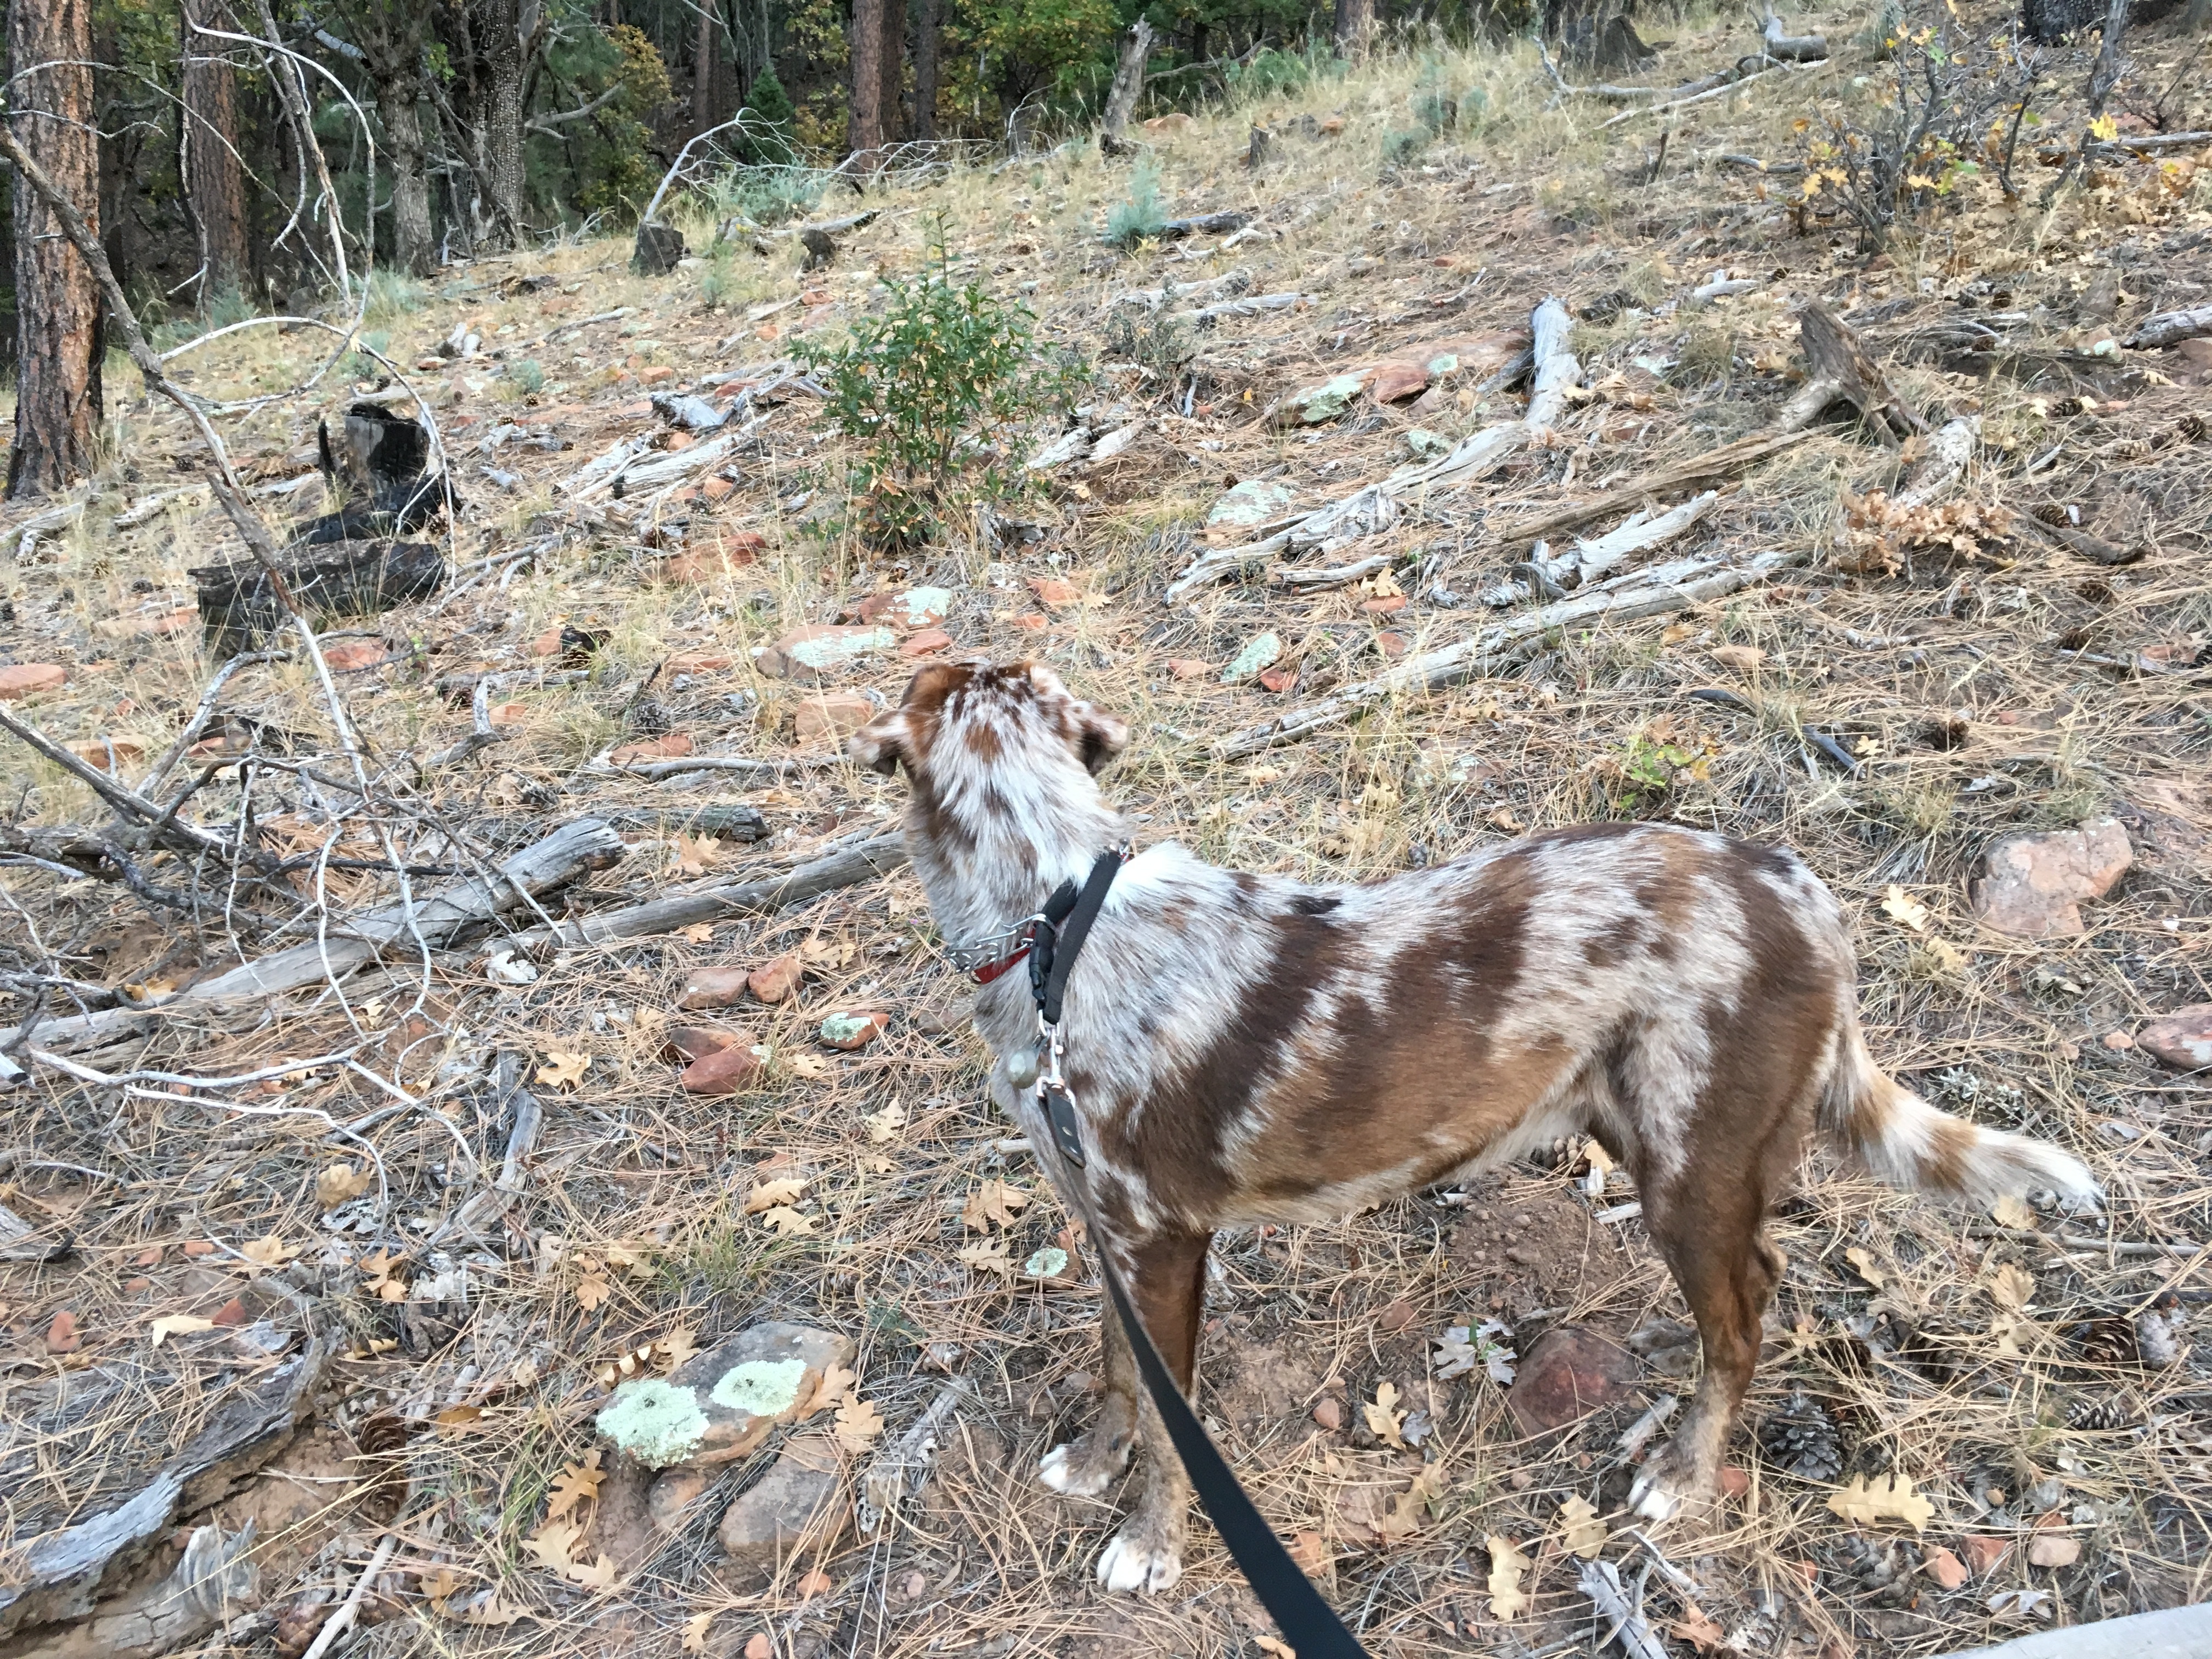
wildlife, mammal, fauna, vertebrate, street dog, dog like mammal, saarloos wolfdog, wolfdog, czechoslovakian wolfdog, animal sports, lycaon pictus